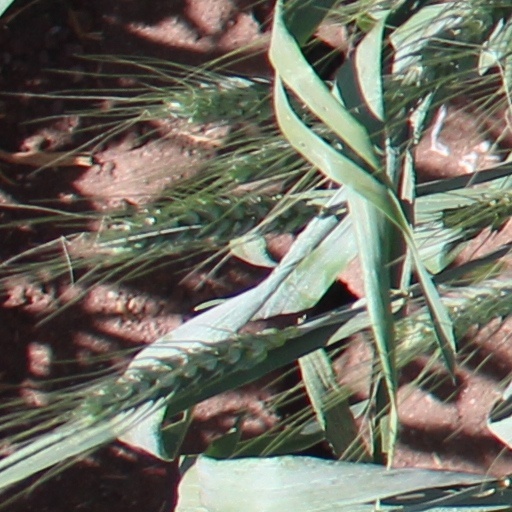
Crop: wheat